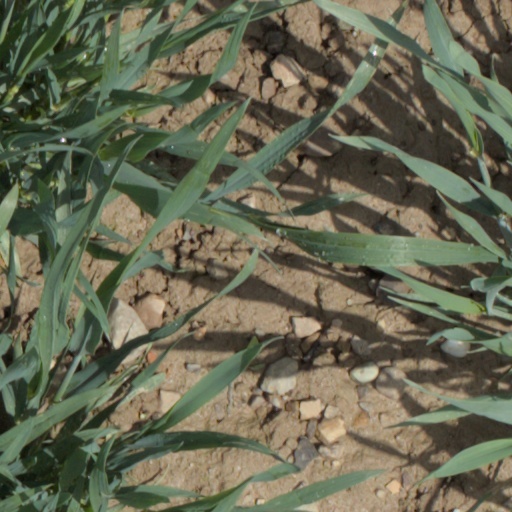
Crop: wheat